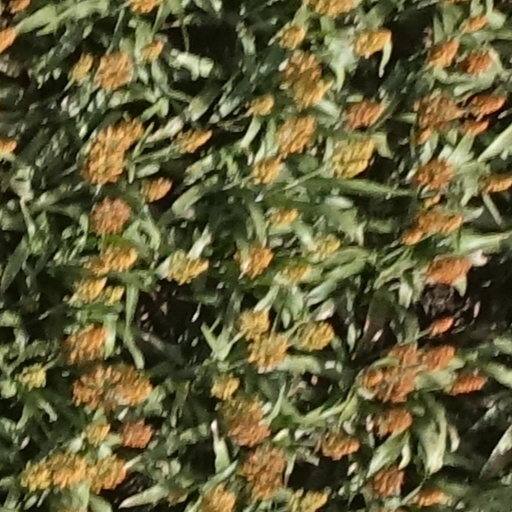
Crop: sorghum